Oberlin Academy

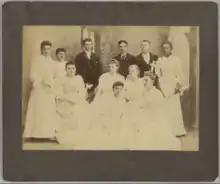
Class of 1892

Oberlin Institute, a private secondary school, was established in 1832 or 1833, 27 years before the city of Oberlin, Ohio, established their public high school. Public high schools were uncommon at the time; as a result, many colleges found that their incoming students were poorly prepared for academic studies. This led some colleges to establish their own high schools, organized as preparatory departments of the college.